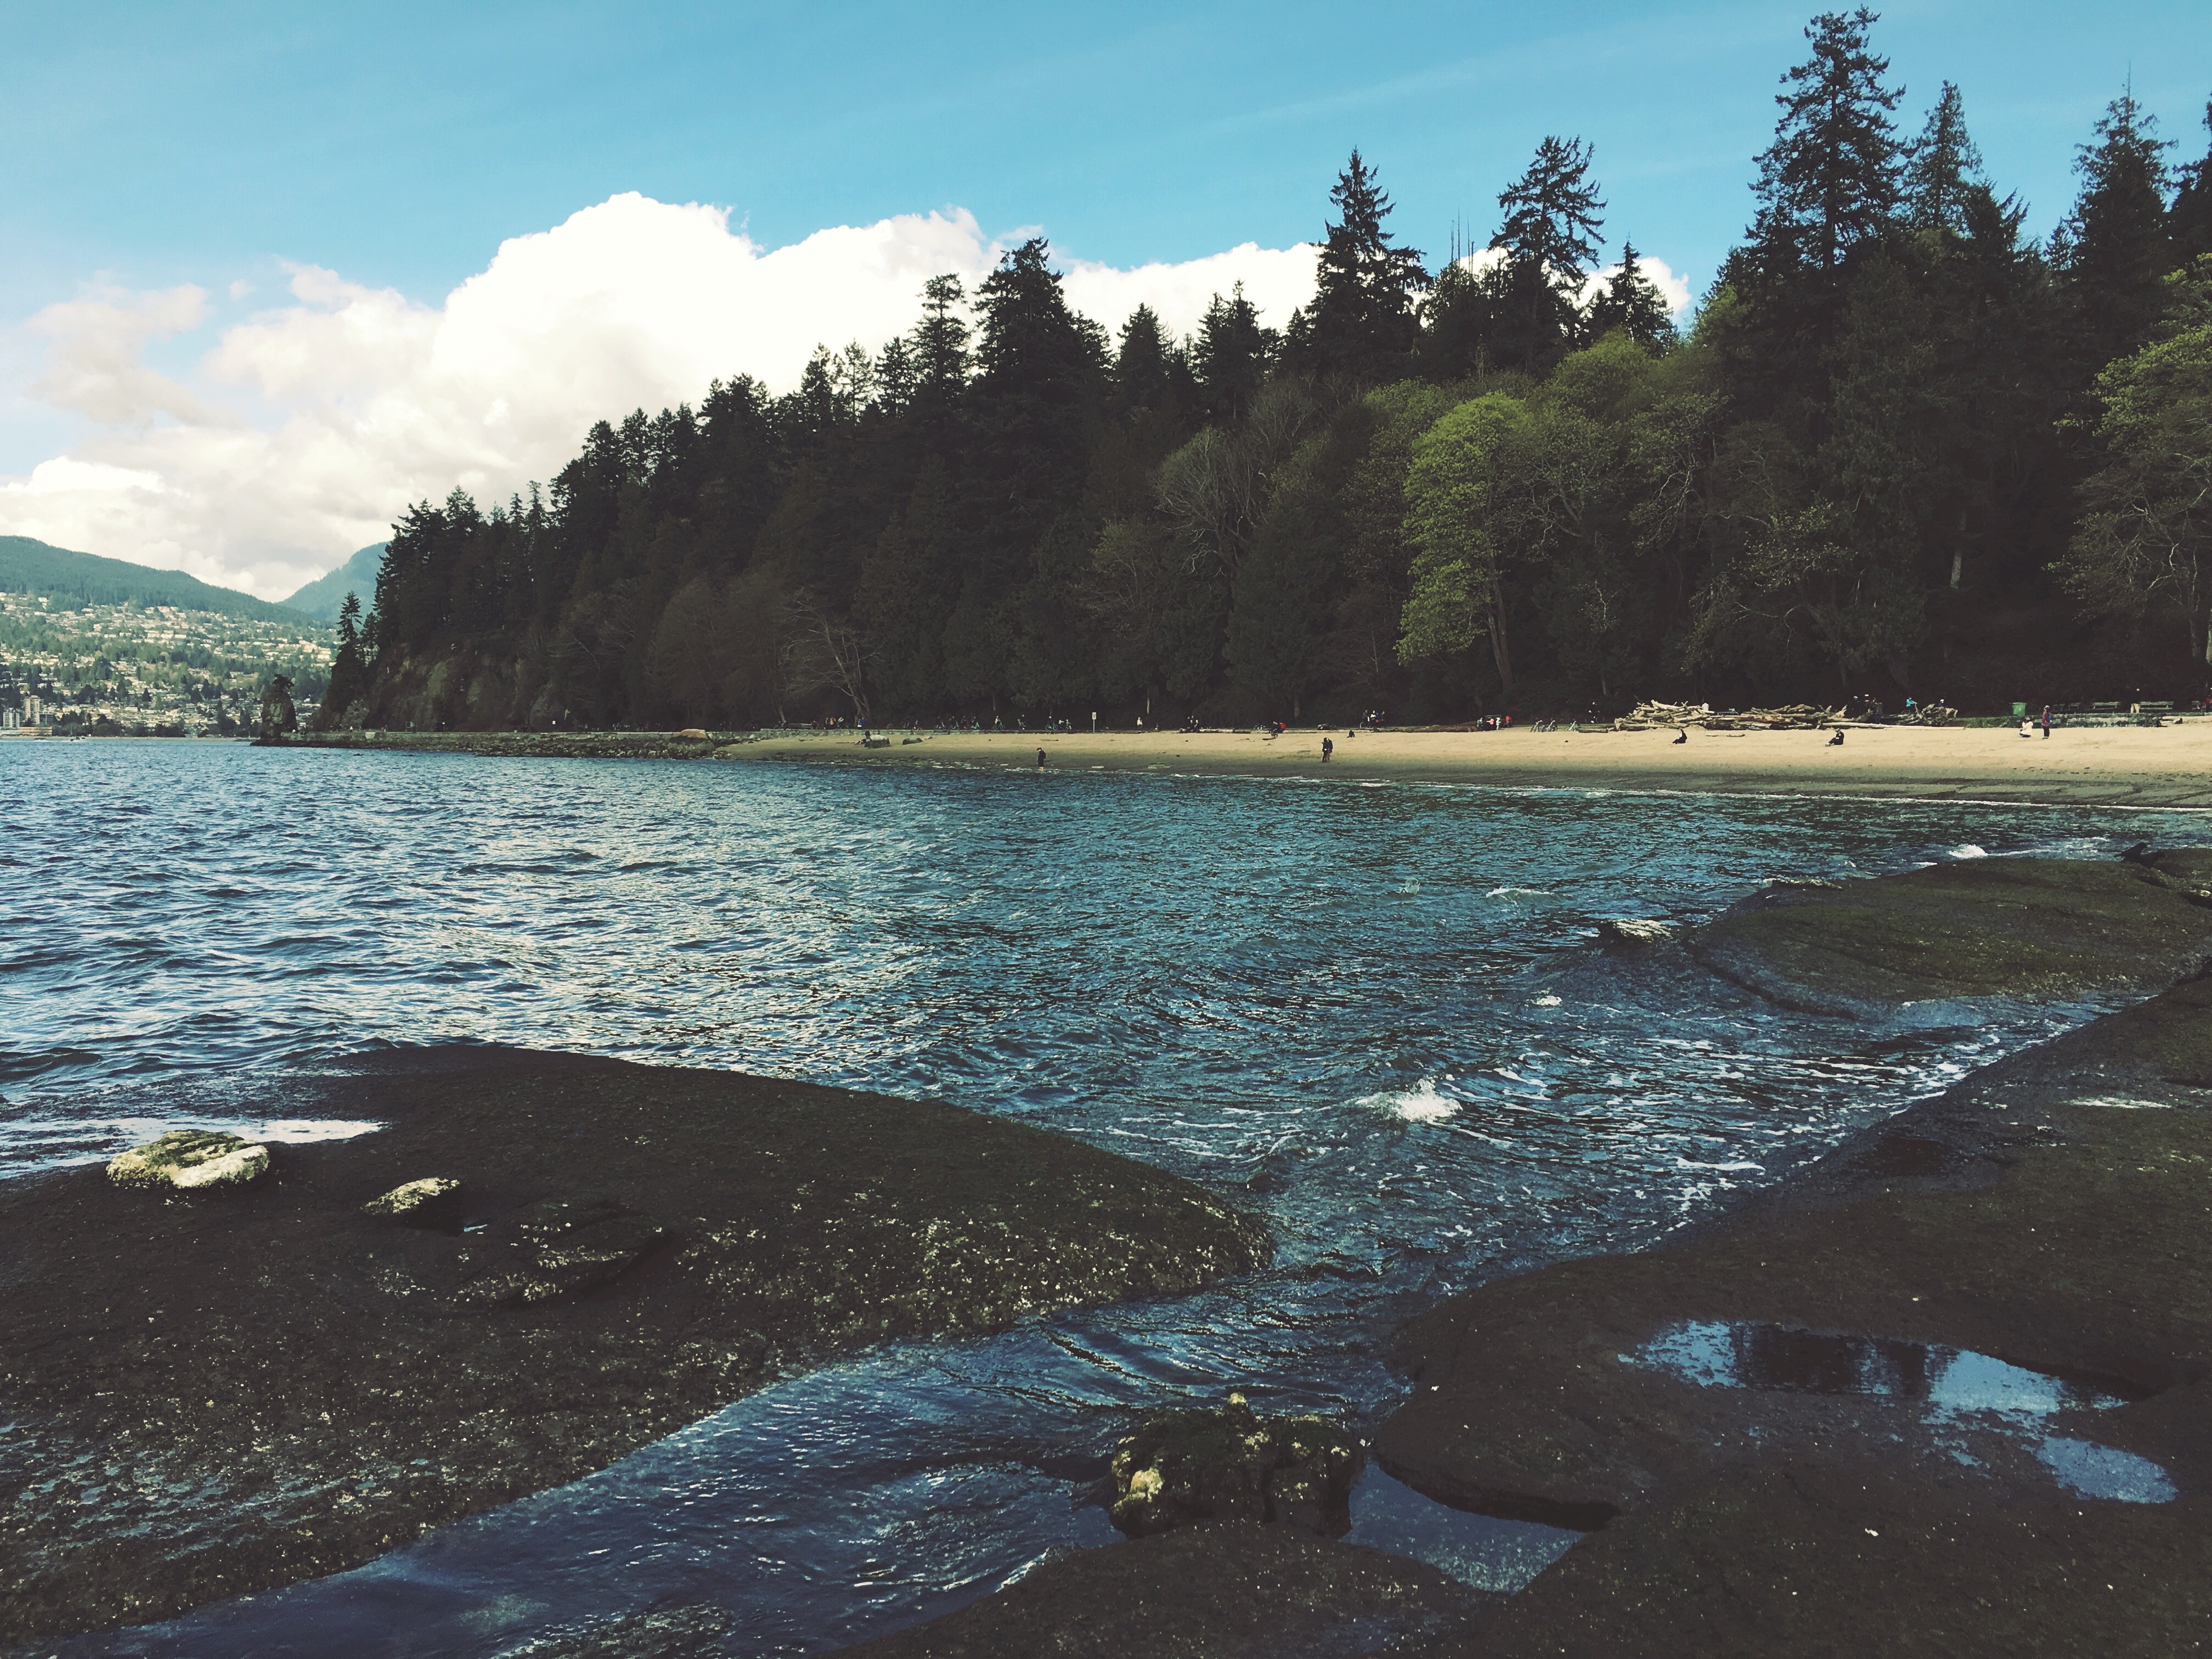
sea, coast, water, mountain, shore, lake, river, cove, vehicle, bay, reservoir, body of water, loch